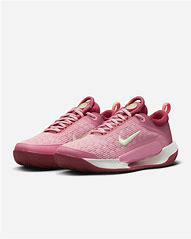
Brand: Nike
Model: Court Zoom NXT